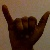
The image shows a hand gesture representing the letter 'Y' in Indian Sign Language.